Tommy O'Connell

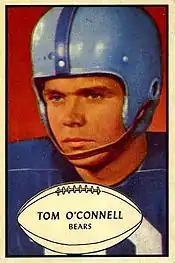
O'Connell on a 1953 Bowman football card

Thomas B. O'Connell (September 26, 1930 – March 20, 2014) was an American collegiate and professional football quarterback who played in the National Football League (NFL) for three seasons. He played in 1953 for the Chicago Bears and in 1956 and 1957 for the Cleveland Browns. O'Connell also played in two American Football League (AFL) seasons, 1960 and 1961, for the Buffalo Bills.